Eddie Keenan

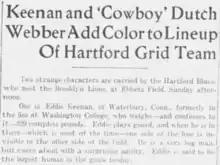
News article about Keenan

After college, Keenan signed with Red Grange's New York Yankees of the American Football League (AFL); however, he was among a group of players who quit the team early, because, as he later said, "we weren't getting enough [money] to take a train home." He was living near Hartford, Connecticut, at the time, and so he signed a contract with the National Football League (NFL)'s Hartford Blues. The Blues had just been entered into the league and were one of 22 teams that played in the 1926 NFL season.